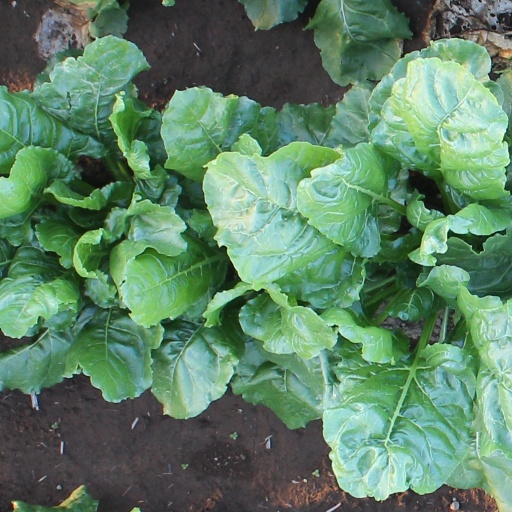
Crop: sugar beet